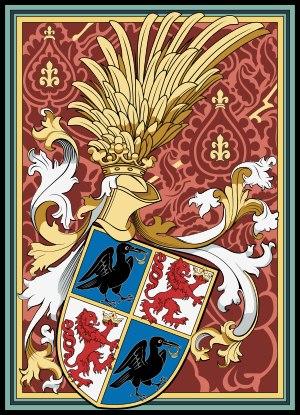
Jean Huniade, parfois appelé Jean Hunyadi, né vers 1387 ou 1407 et mort le 11 août 1456 était un militaire et homme politique transylvain du XVᵉ siècle, voïvode de Transylvanie et, à ce titre, vassal du roi de Hongrie Vladislas Iᵉʳ ou Ladislas V Jagellon, puis de son successeur, le jeune Ladislas VI le Posthume.